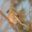
Label: bird